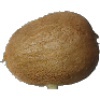
Label: Kiwi 1